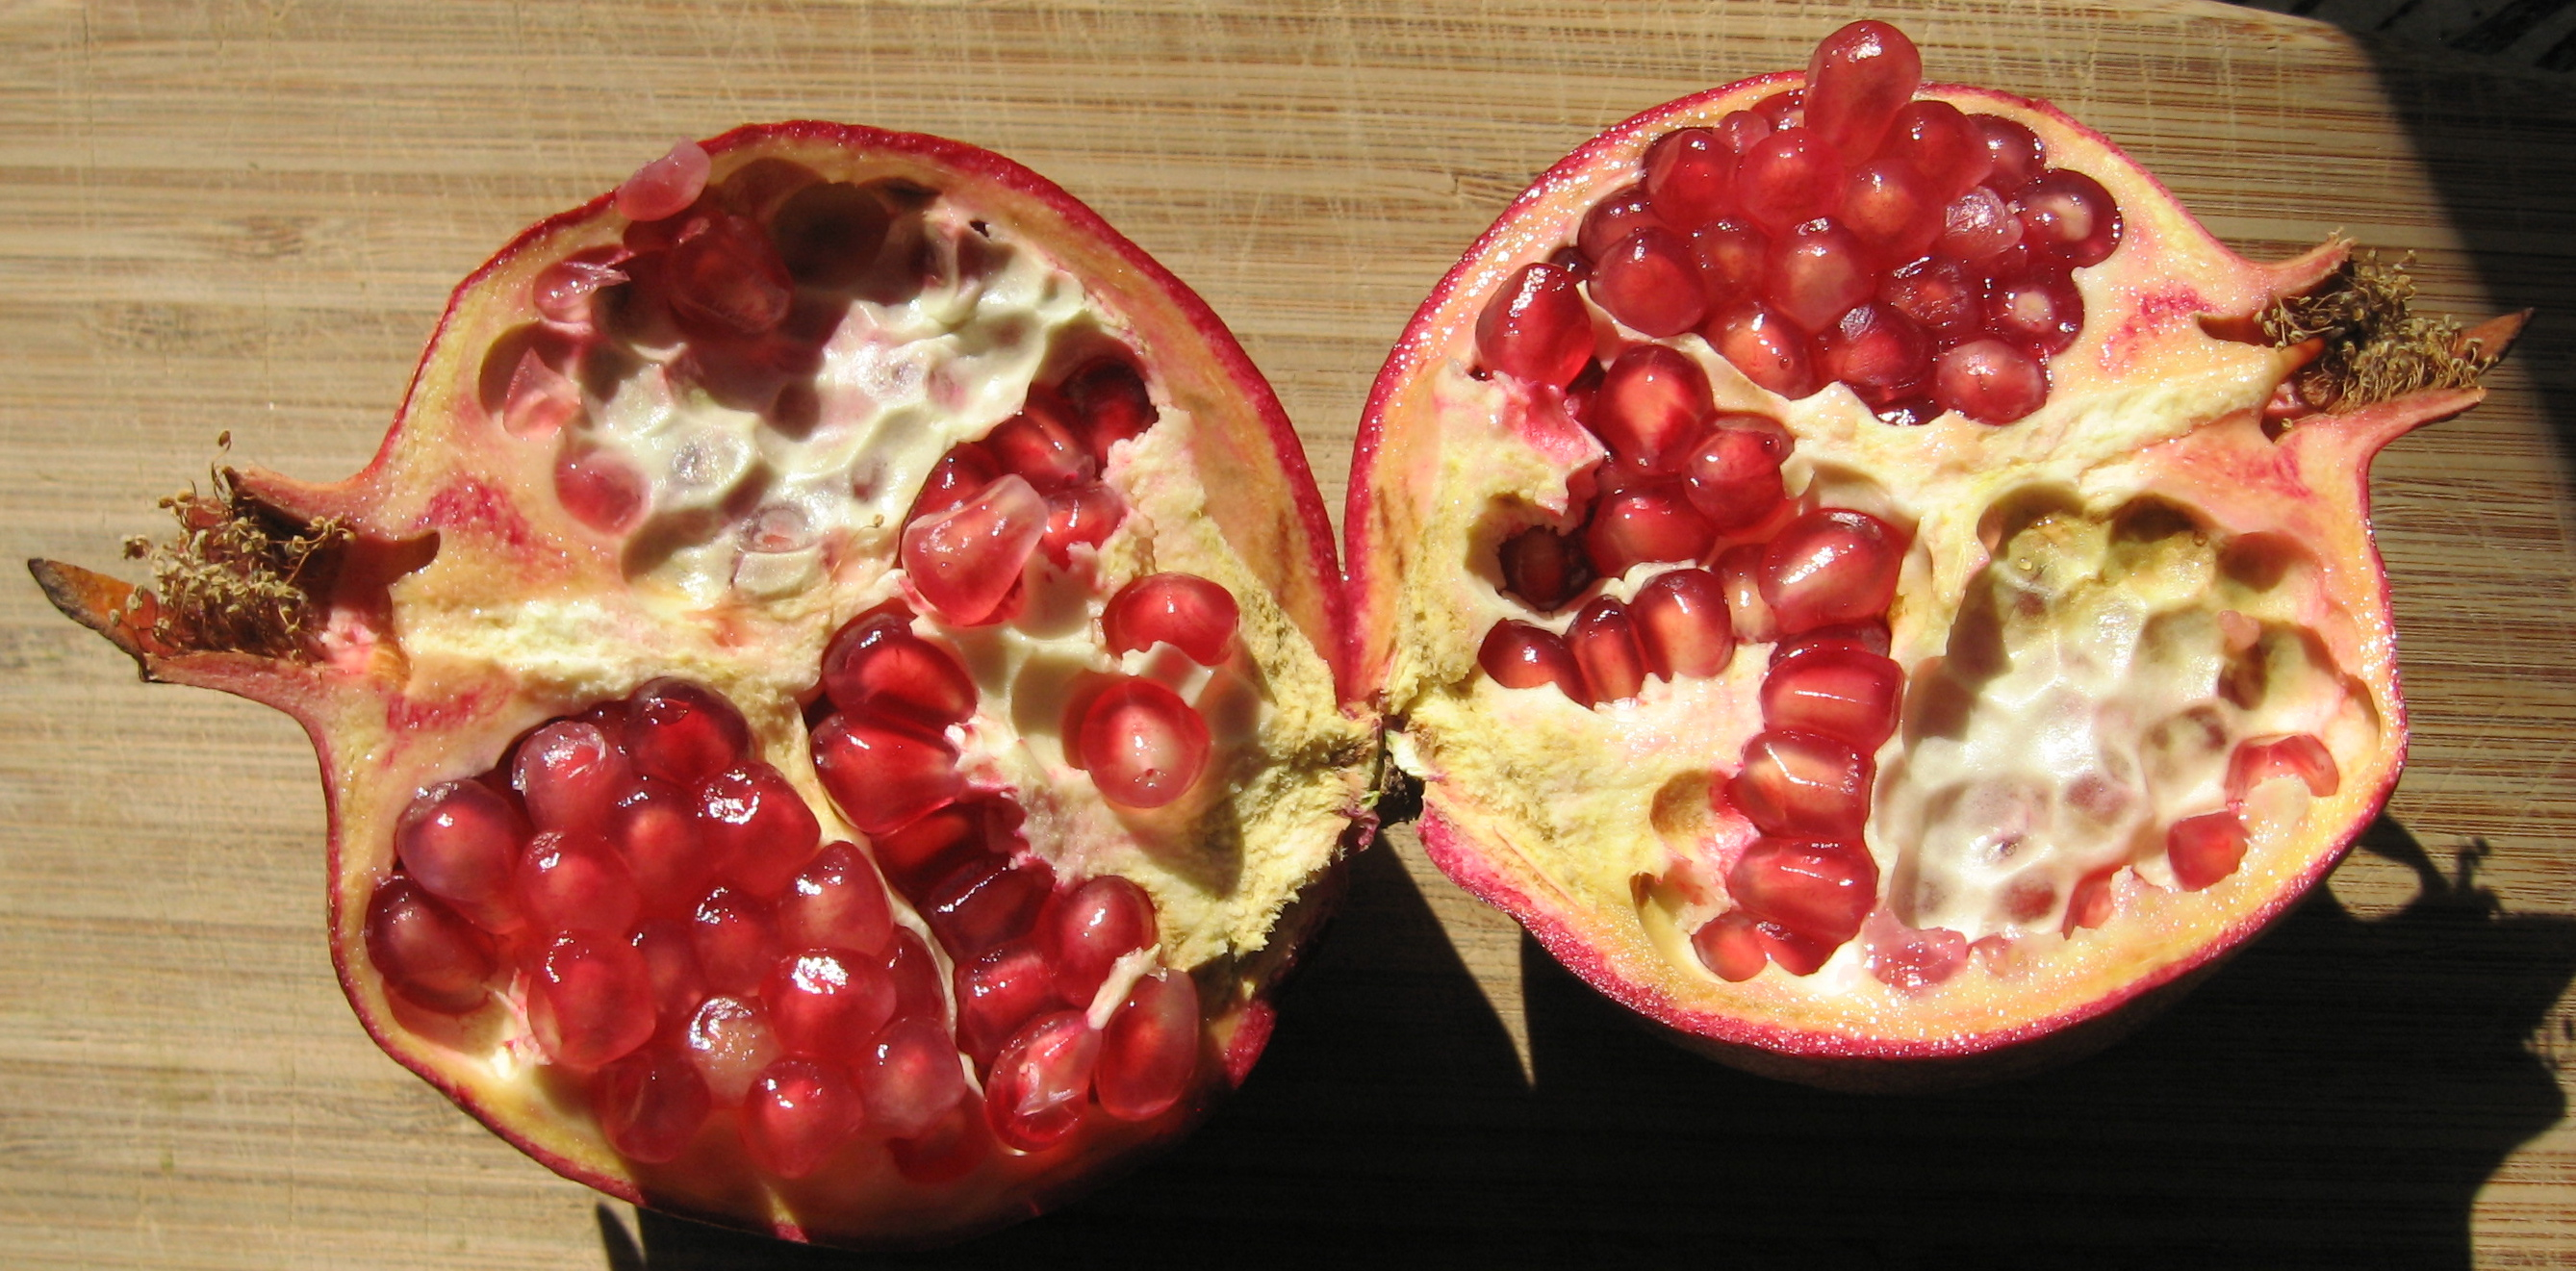
Label: Pomegranate